2013 FIBA Asia Championship

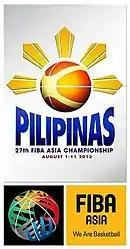

The 2013 FIBA Asia Championship for Men was the intercontinental championship for basketball organized by FIBA Asia that served as the qualifying tournament for the 2014 FIBA Basketball World Cup in Spain. The tournament was held from August 1–11 in Metro Manila, Philippines. Beirut, Lebanon was supposed to host the tournament but the hosting rights was given to the Philippines citing the Syrian Civil War and security concerns in the Middle East in general. This was also the last Asian Championships that served as the qualifying round for the FIBA Basketball World Cup, as a qualifying window was used starting 2019.